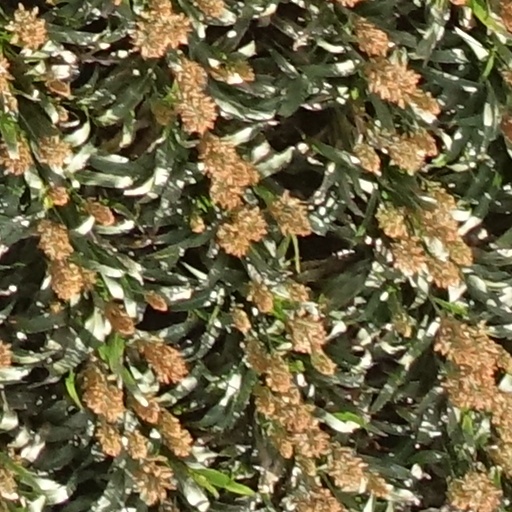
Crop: sorghum